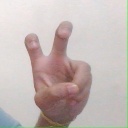
अक्षर: ई